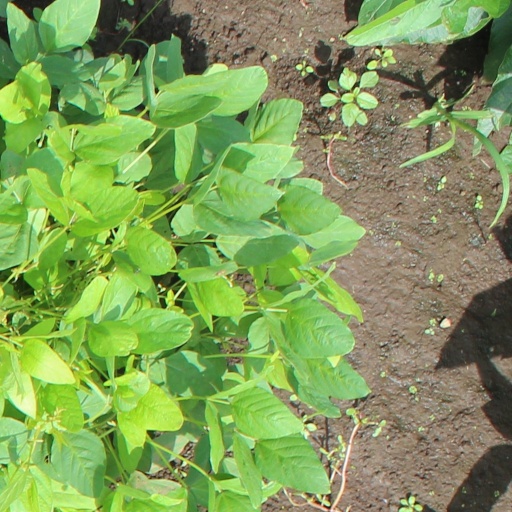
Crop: soybean